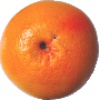
Label: Grapefruit Pink 1